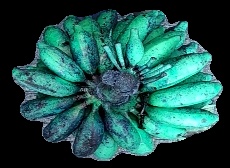
Variety: rasbale
Grade: grade3